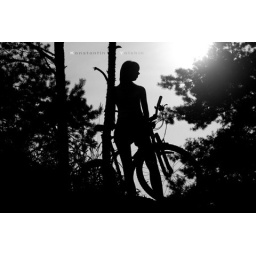
silhouette of the girl with bicycle in the forest